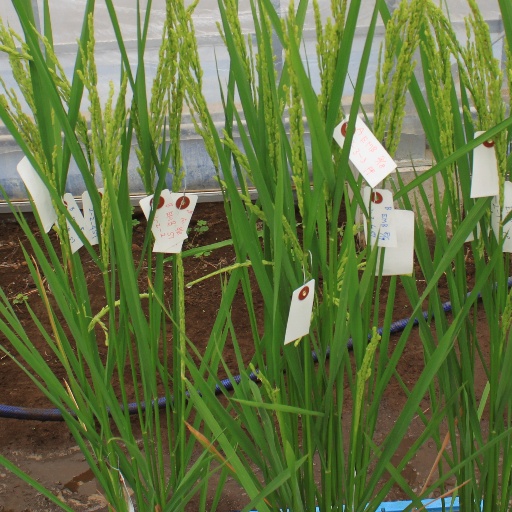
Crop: rice